2008 United States Senate election in Oregon

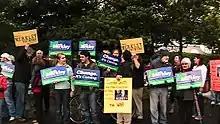
Merkley supporters at a campaign rally

Although Smith carried all but eight of Oregon's 36 counties, one of the counties he lost was Multnomah County, home to Portland. Ultimately, Merkley's 146,568-vote margin in Multnomah, his home county, proved too much for Smith to overcome; it was more than double Merkley's overall margin of 59,233 votes.